Corelle Brands

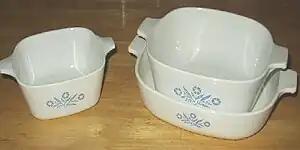
Corning Ware casserole dish and other cookware pieces

Originally introduced in 1958, Corning Ware was made in the US from a glass-ceramic material called Pyroceram which was able to withstand temperatures as high as 850 °C. Due to its high thermal shock resistance, Corning Ware could be used to store food in a freezer and then taken directly to a stove, placed under a broiler or in an oven (both conventional and microwave). Lids have typically been made out of Pyrex (both Borosilicate and Soda-lime glass) though some versions were also created out of Pyroceram. It was discontinued in 2003, replaced by a stoneware line of bakeware made in China under the same name. In December 2008, the company released CorningWare StoveTop. It reintroduced the original Pyroceram product, this time made in France alongside Visions, and made available for purchase through its outlet stores and retail website.